2019 USA Team Handball College Nationals

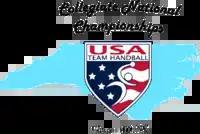
Logo of the 2019 College Nationals

The 2019 College Nationals is the 24th Men's and Women's College Nationals. The College Nationals is a team handball tournament to determined the College National Champion from 2019 from the US.